Baden, Switzerland

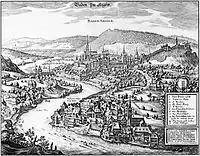
Baden in 1642

Under the Confederation, their bailiff held a castle on the right bank of the Limmat, controlling access to the bridge. The Swiss Diet met at Baden repeatedly from 1426 to about 1712, making Baden a kind of capital for Switzerland. The Town Hall ('), where the Diet met, can still be visited. Over the course of the 15th century, the town regained its popularity as a Spa Resort ('). The town was the site of a famous debate on transubstantiation from May 21 to June 18, 1526. Although Zwingli refused to attend in person, he printed broadsheets throughout its duration and sent his assistant Johannes Oecolampadius to debate Johann Eck and Thomas Murner. In the end, a majority decided against the reformers but a substantial bloc emerged on their behalf as well. Johann Pistorius held a disputation in the city in 1589. Stein was refortified sometime between 1658 and 1670 but the fortress was abandoned in 1712. In 1714, the treaties of Rastatt and Baden ended hostilities between France and the Habsburgs, the last theater of the War of the Spanish Succession. Another Treaty of Baden ended the Toggenburg War among the Protestant and Catholic Swiss cantons in 1718. Baden was the capital of the canton of Baden from 1798 until 1803, when the canton of Aargau was created.